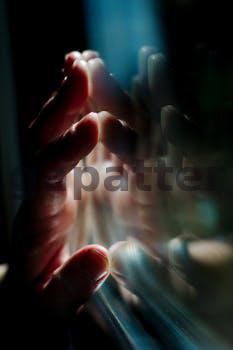
Label: Watermark